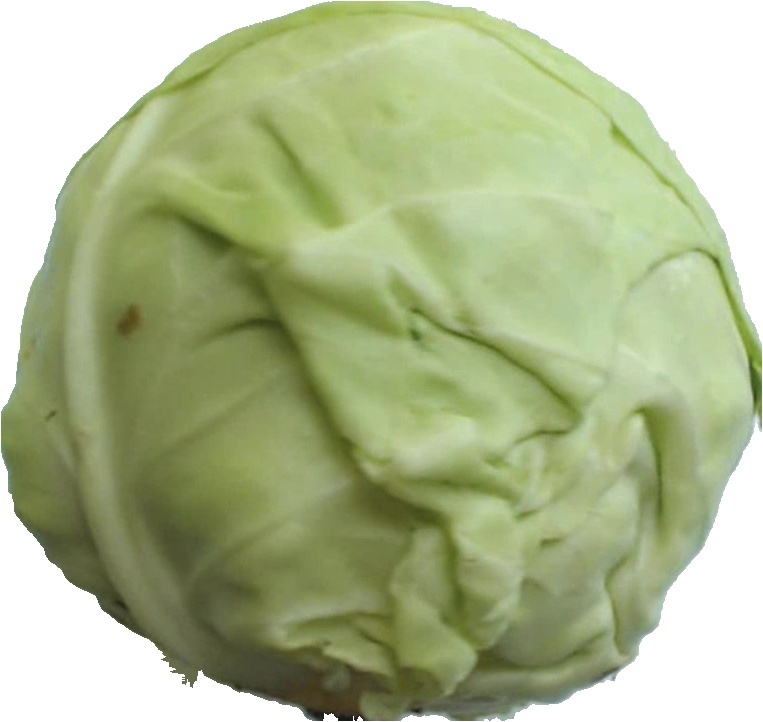
Label: cabbage_white_1